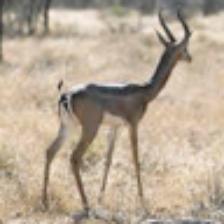
Label: NonHuman